Harold Albrecht

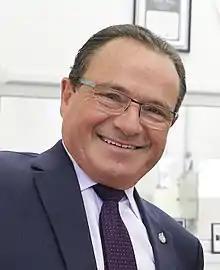
Albrecht in 2017

Harold Glenn Albrecht (born October 15, 1949, in Kitchener, Ontario) was the Member of Parliament (MP) for the Conservative Party of Canada in the riding of Kitchener—Conestoga from 2006 until 2019. He defeated the incumbent Liberal MP, Lynn Myers, by just over 1,000 votes in the 2006 federal election to gain a seat in the House of Commons of Canada.